Breach (1987 video game)

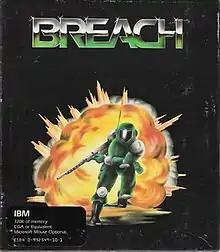

Breach is a video game published in 1987 by Omnitrend Software. It was followed by "Breach 2" in 1990 and "Breach 3" in 1995.